Gaspar Roomer

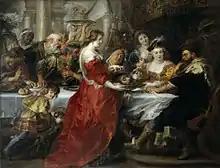
"Feast of Herod", painted by Peter Paul Rubens for Gaspar Roomer

Gaspar Roomer (between 1596 and 1606 – 3 April 1674) was a Flemish merchant, banker, art patron and art collector who was active in Naples in the 17th century. He played an important role in the support and promotion of Flemish artists who visited and worked in Naples.